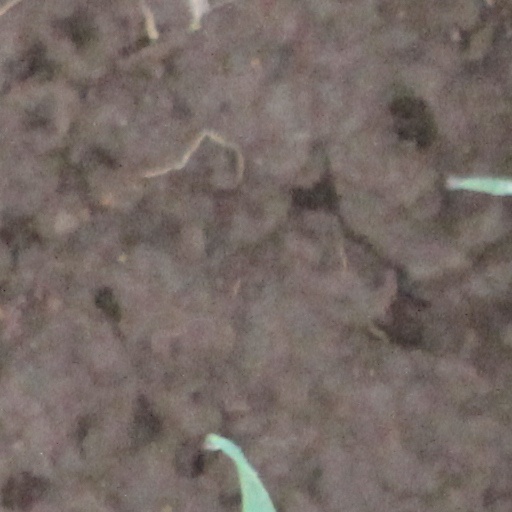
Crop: wheat